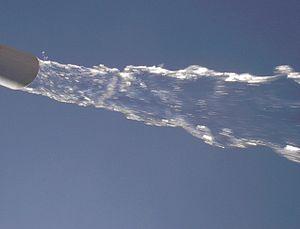
L'arrosage est une opération de jardinage consistant à apporter les quantités d'eau nécessaire à la bonne croissance des végétaux.